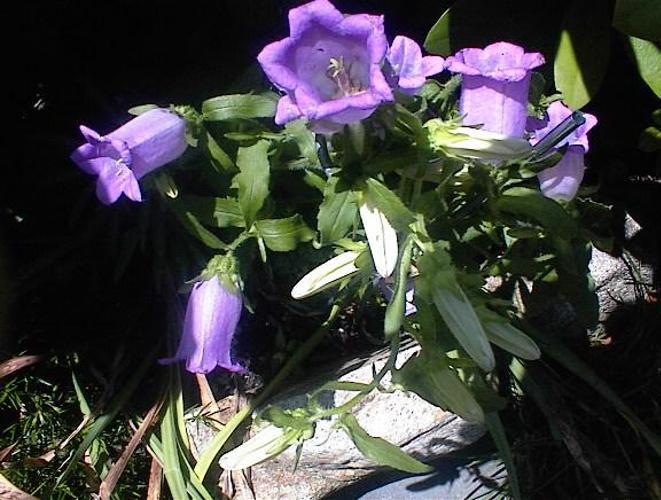
Label: canterbury bells